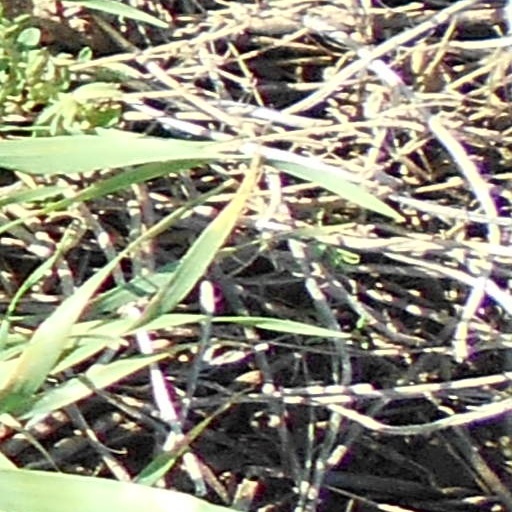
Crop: wheat